Corchorus

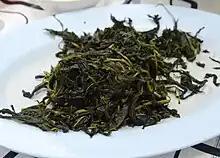
Bai po, the blanched leaves of "Corchorus olitorius".

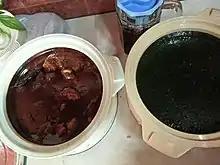
Ayoyo soup and stew

"Corchorus" leaves are consumed in the cuisines of various countries. "Corchorus olitorius" is used mainly in the cuisines of southern Asia, the Middle East, North Africa and West Africa, "Corchorus capsularis" in Japan and China. It has a mucilaginous (somewhat "slimy") texture, similar to okra, when cooked. The seeds are used as a flavouring, and a herbal tea is made from the dried leaves. The leaves of "Corchorus" are rich in betacarotene, iron, calcium, and vitamin C. The plant has an antioxidant activity with a significant α-tocopherol equivalent vitamin E.